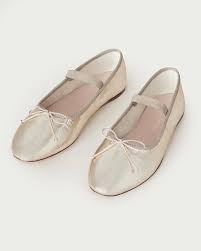
Label: Ballet Flat